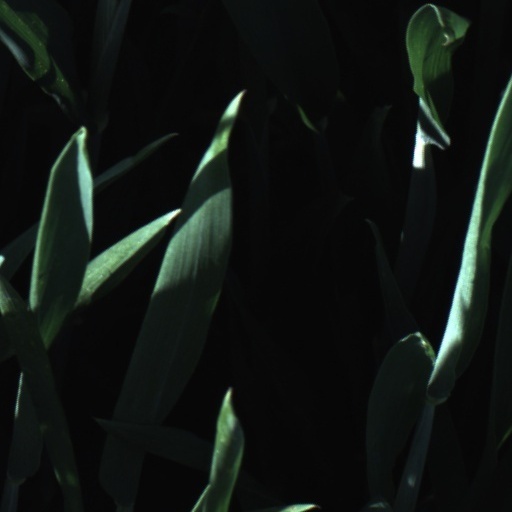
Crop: wheat